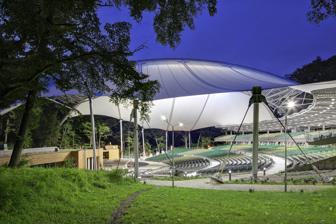
Building: Forest Opera
Country: Poland
Year built: 1909
Open-air theatre in Sopot, Poland Forest Opera Location Sopot , Poland Coordinates 54°26′41″N 18°32′40″E / 54.4448°N 18.5444°E / 54.4448; 18.5444 Capacity 5,047 Construction Opened July 1909 Renovated 2009–2012 The Forest Opera ( Polish : Opera Leśna , German : Waldoper ) is an open-air amphitheatre located in Sopot , Poland, with a capacity of 5047 seats, the orchestra pit can contain up to 110 musicians. History Built in 1909 ( when the location was part of Germany ), the amphitheatre is used for various entertainment events and shows, including opera performances and song festivals. After World War I and almost till the end of World War II it was a place of operatic festivals ( Zoppot Festspiele ) and Sopot was recognised throughout Europe and frequently labelled as the Bayreuth of the North . During that time, mostly Wagnerian operas and his music dramas were performed regularly each year. After World War II the Baltic State Opera held few performances each year at the Forest Opera between 1962 and 1977 ( Aida in 1962, Halka in 1964, Der Zigeunerbaron in 1965, Swan Lake in 1968, Die Fledermaus in 1977), and sporadically outside this range ( Tannhäuser in 2000). Each year, starting from 1964 (only interrupted during the 1981–83 martial law era ), the Sopot International Song Festival takes place at the Forest Opera, events being organizsd by the Ministry of Culture and Art in cooperation with the Polish Artistic Agency (PAGART). It was a music event transmitted to the Eastern bloc countries via television. Since 2017, TVN has been the producer of the festival. The Forest Opera hosted the 1991 edition of the Miss Polski beauty pageant on 19 July 1991, and was also the venue of Whitney Houston 's only live concert in Poland, held on 22 August 1999 as part of her My Love Is Your Love World Tour . On 28 June 2001, the Munich Philharmonic Orchestra under James Levine gave a concert at the Forest Opera. An attempt was made to reactivate the Sopot Wagner Festival on the 100th anniversary of the Forest Opera's creation (20 July 2009), with the special event of a single concert performance of Das Rheingold , conducted by Jan Latham-Konig – for the first time since the end of the 1930s. The announced intention of the organizers is staging the remaining parts of Der Ring des Nibelungen in Sopot (including some of them in the Forest Opera) within the next few years. From September 2009 until June 2012 Sopot Forest Opera underwent extensive renovation and modernization. Performances in Zoppot Festspiele Poster of the First (1909) Zoppot Waldfestspiele 1914: Der Freischütz 1921: Fidelio 1922: Siegfried 1924: Die Walküre 1925: Tannhäuser 1926: Lohengrin 1927: Götterdämmerung 1928: Parsifal 1929: Die Meistersinger von Nürnberg 1931: Der Ring des Nibelungen (the cycle without Das Rheingold ) 1932: Lohengrin 1933: Tannhäuser 1934: Die Meistersinger von Nürnberg and Die Walküre 1935: Die Meistersinger von Nürnberg and Rienzi 1936: Parsifal and Rienzi 1937: Parsifal and Lohengrin 1938: Lohengrin and Der Ring des Nibelungen (whole cycle) 1939: Tannhäuser and Der Ring des Nibelungen (whole cycle) 1940: Tannhäuser and Der fliegende Holländer 1941: Die Meistersinger von Nürnberg 1942: Die Meistersinger von Nürnberg and Siegfried 1944: Siegfried Sources The Bayreuth of the North by Einhard Luther, in Opera (Autumn, 1966), 7. BART Artistic Agency References